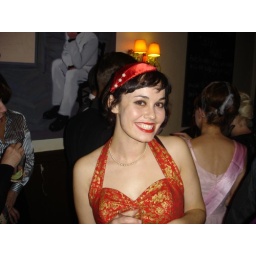
Hand-made red satin deco cap, dress by Vivien of Hollway